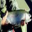
Label: trout